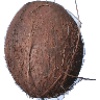
Label: Cocos 1